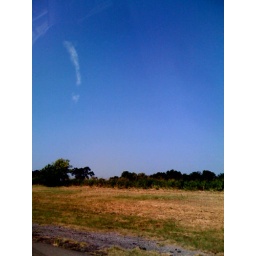
One lone rebel cloud in the sky on the way to OKC. Edited with Picoli on my iPhone.